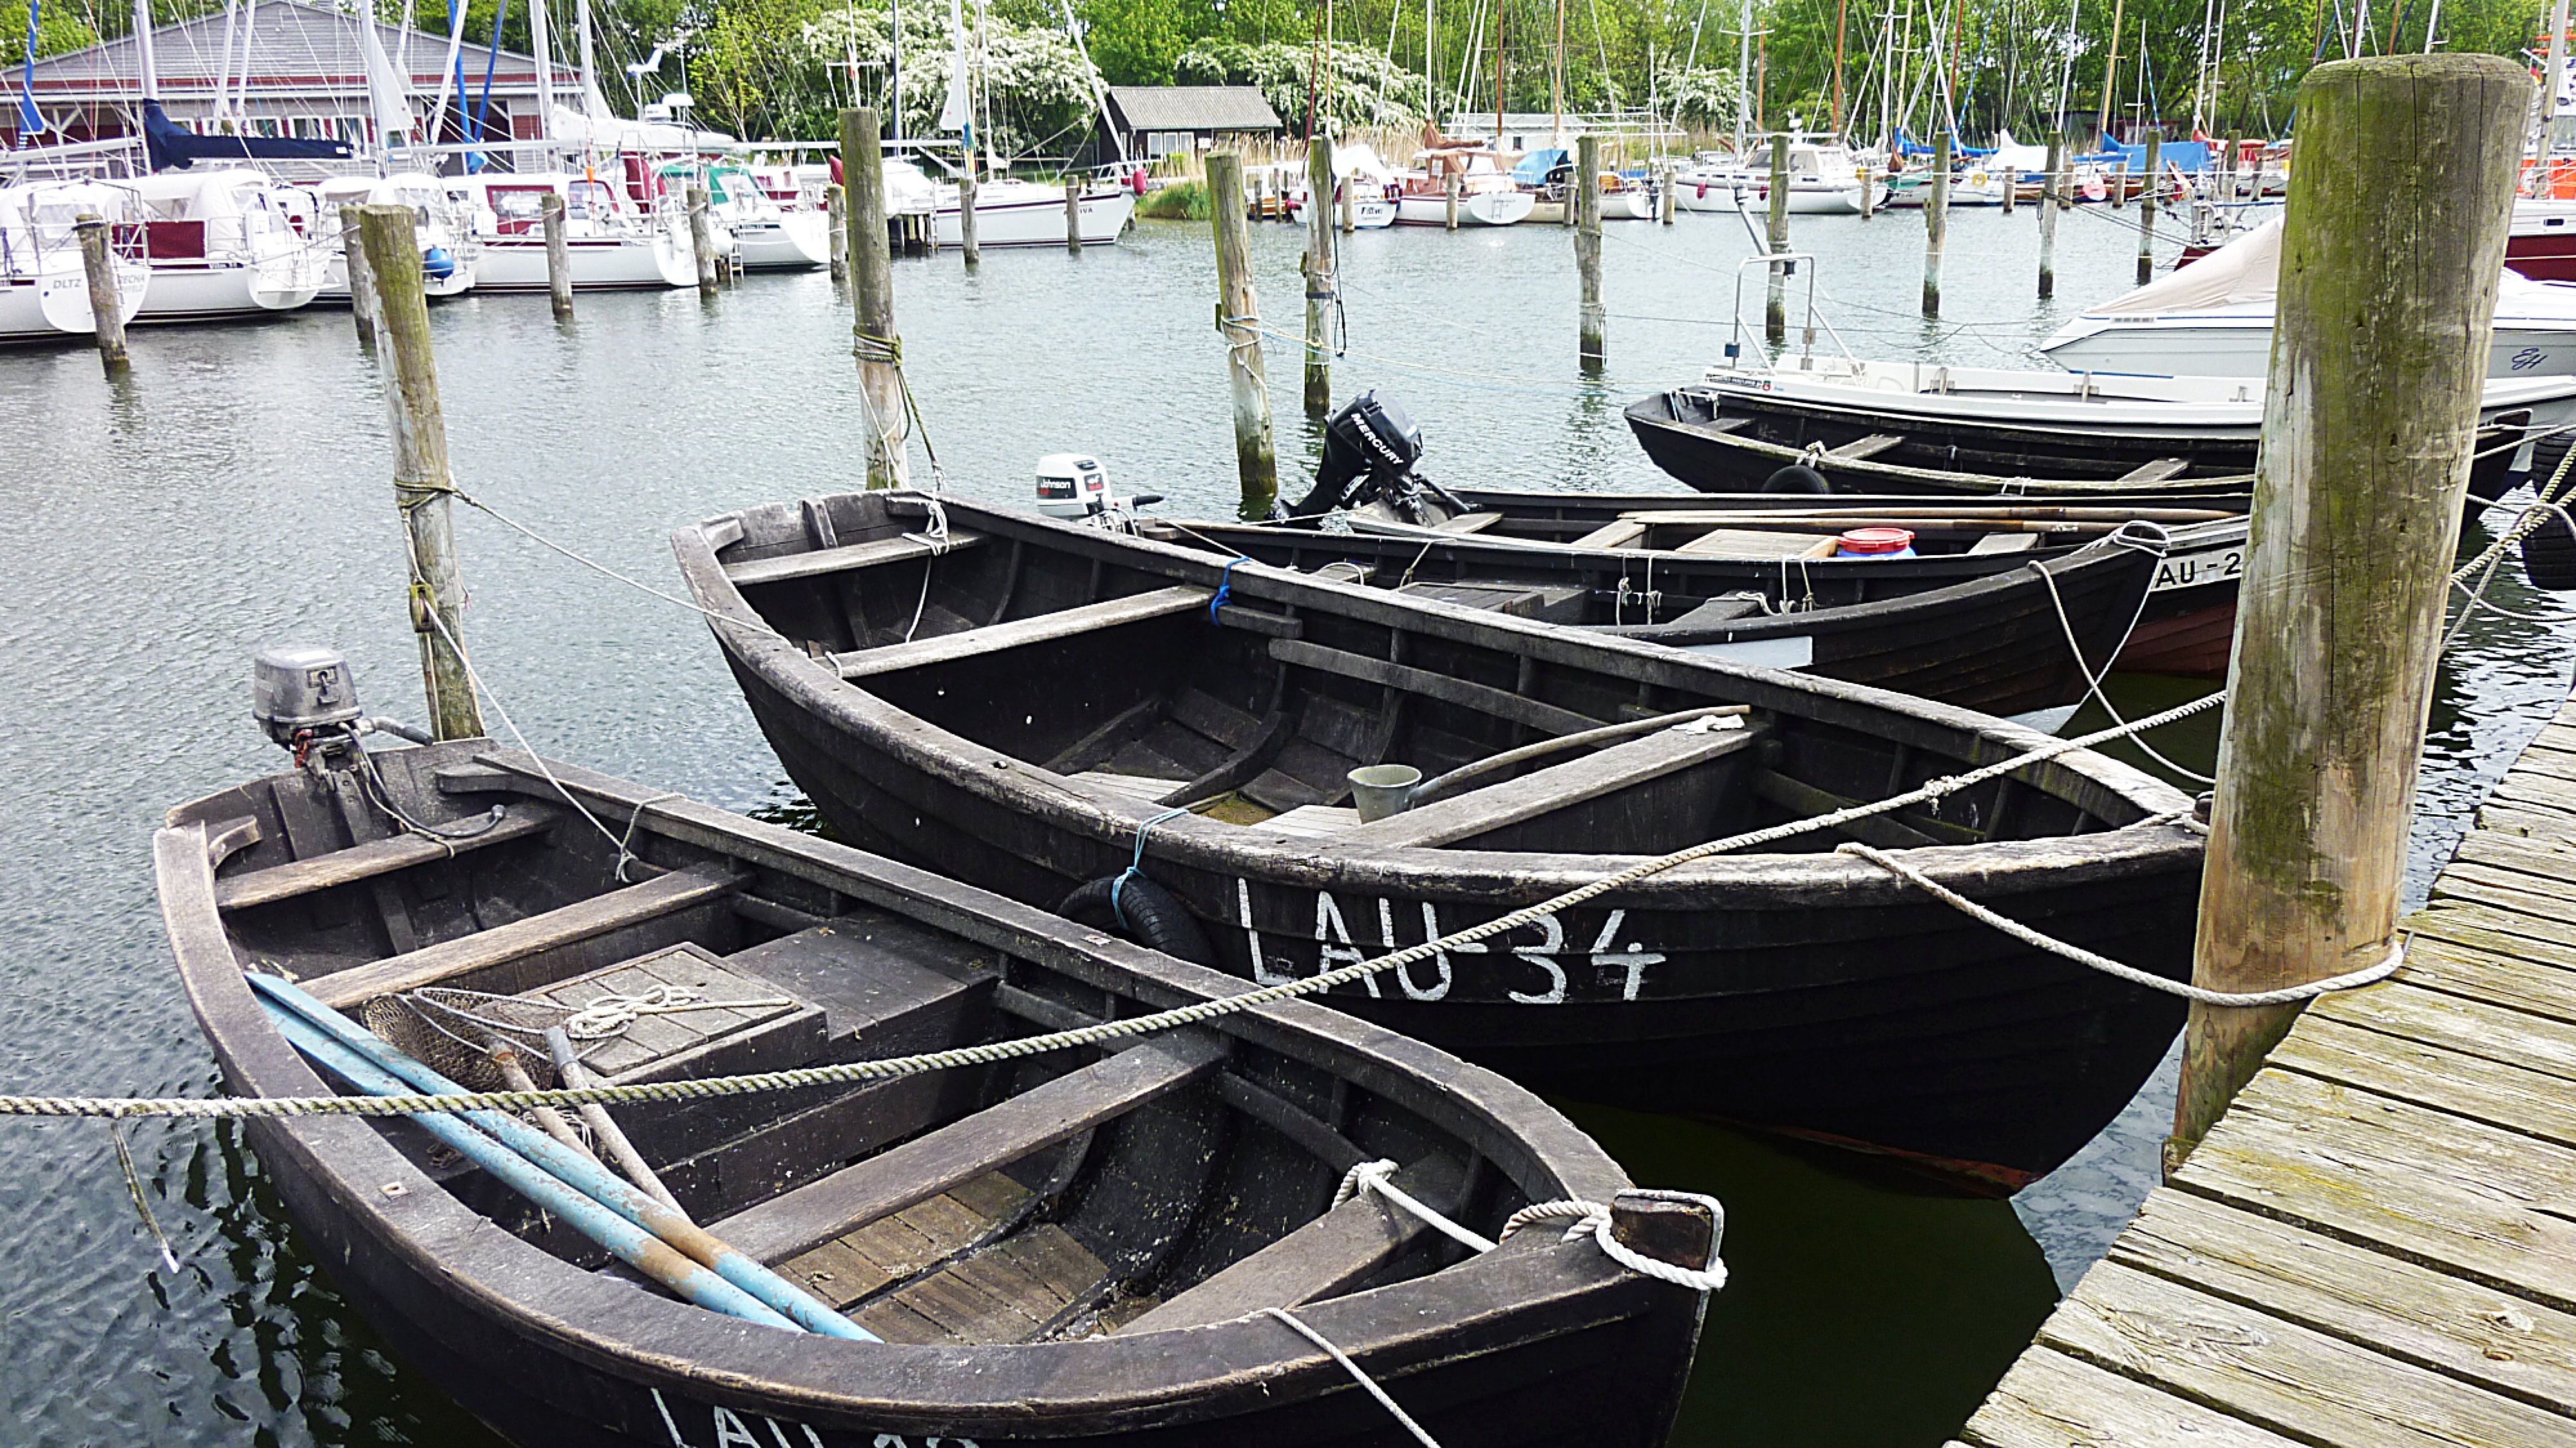
dock, boat, vehicle, mast, port, sailboat, waterway, motorboat, boating, watercraft, fishing vessel, fishing boats, dinghy, rugen, skiff, watercraft rowing, place lauterbach